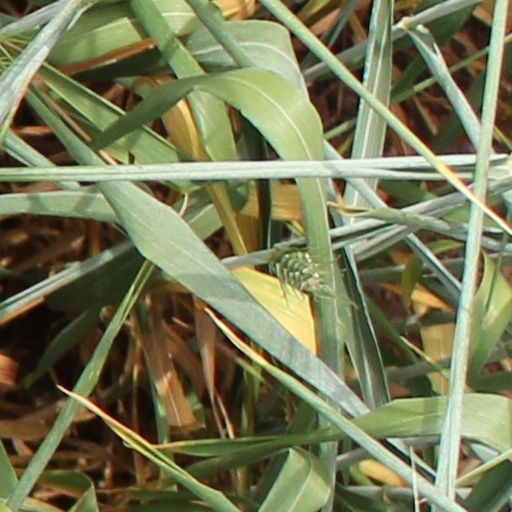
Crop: wheat